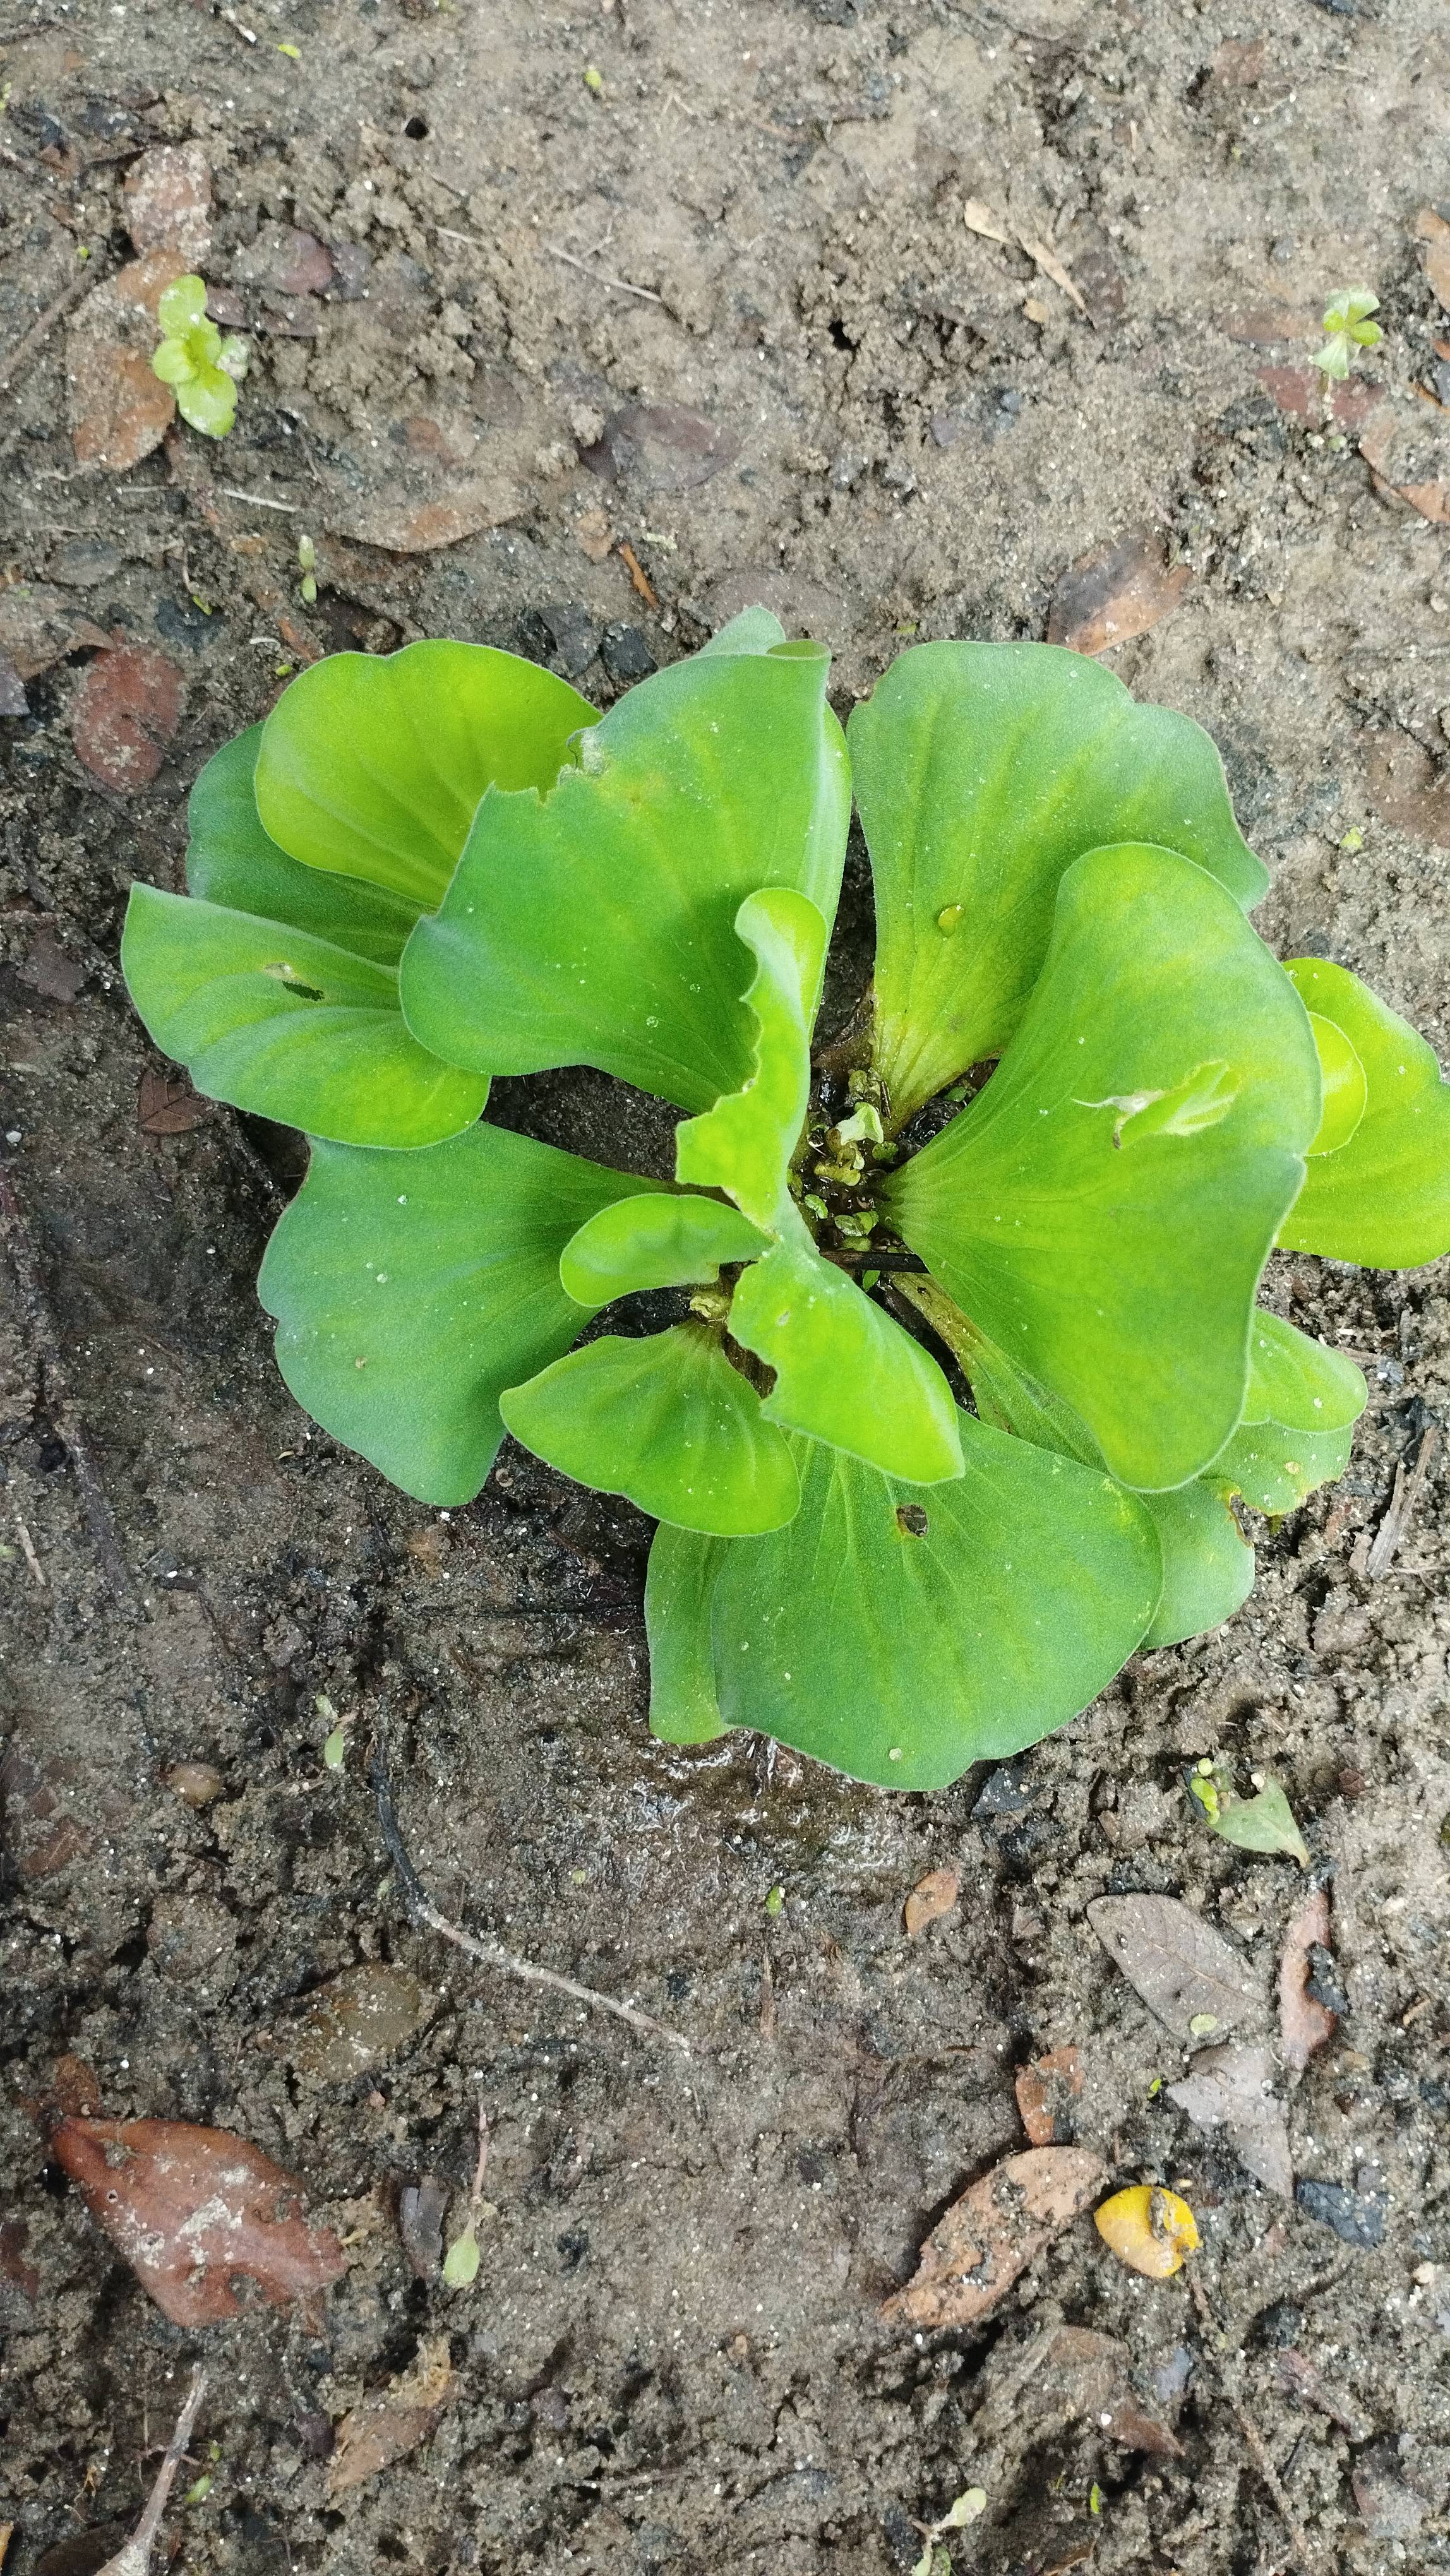
Species: Water Lettuce (Pistia stratiotes)